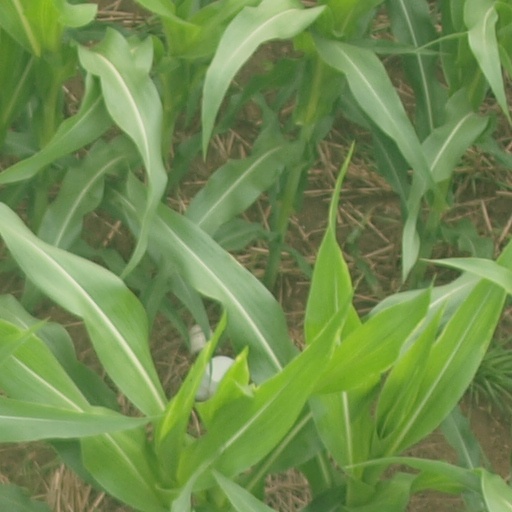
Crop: maize; corn